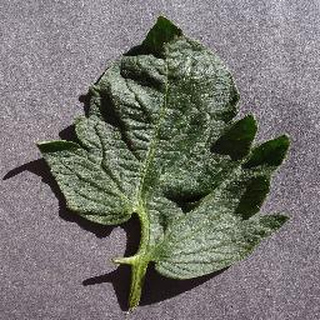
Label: healthy_tomato